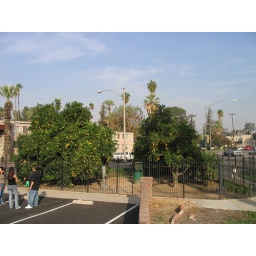
Here in the middle of a busy intersection of Riverside, California sits the most important fruit tree in the history of Southern California.